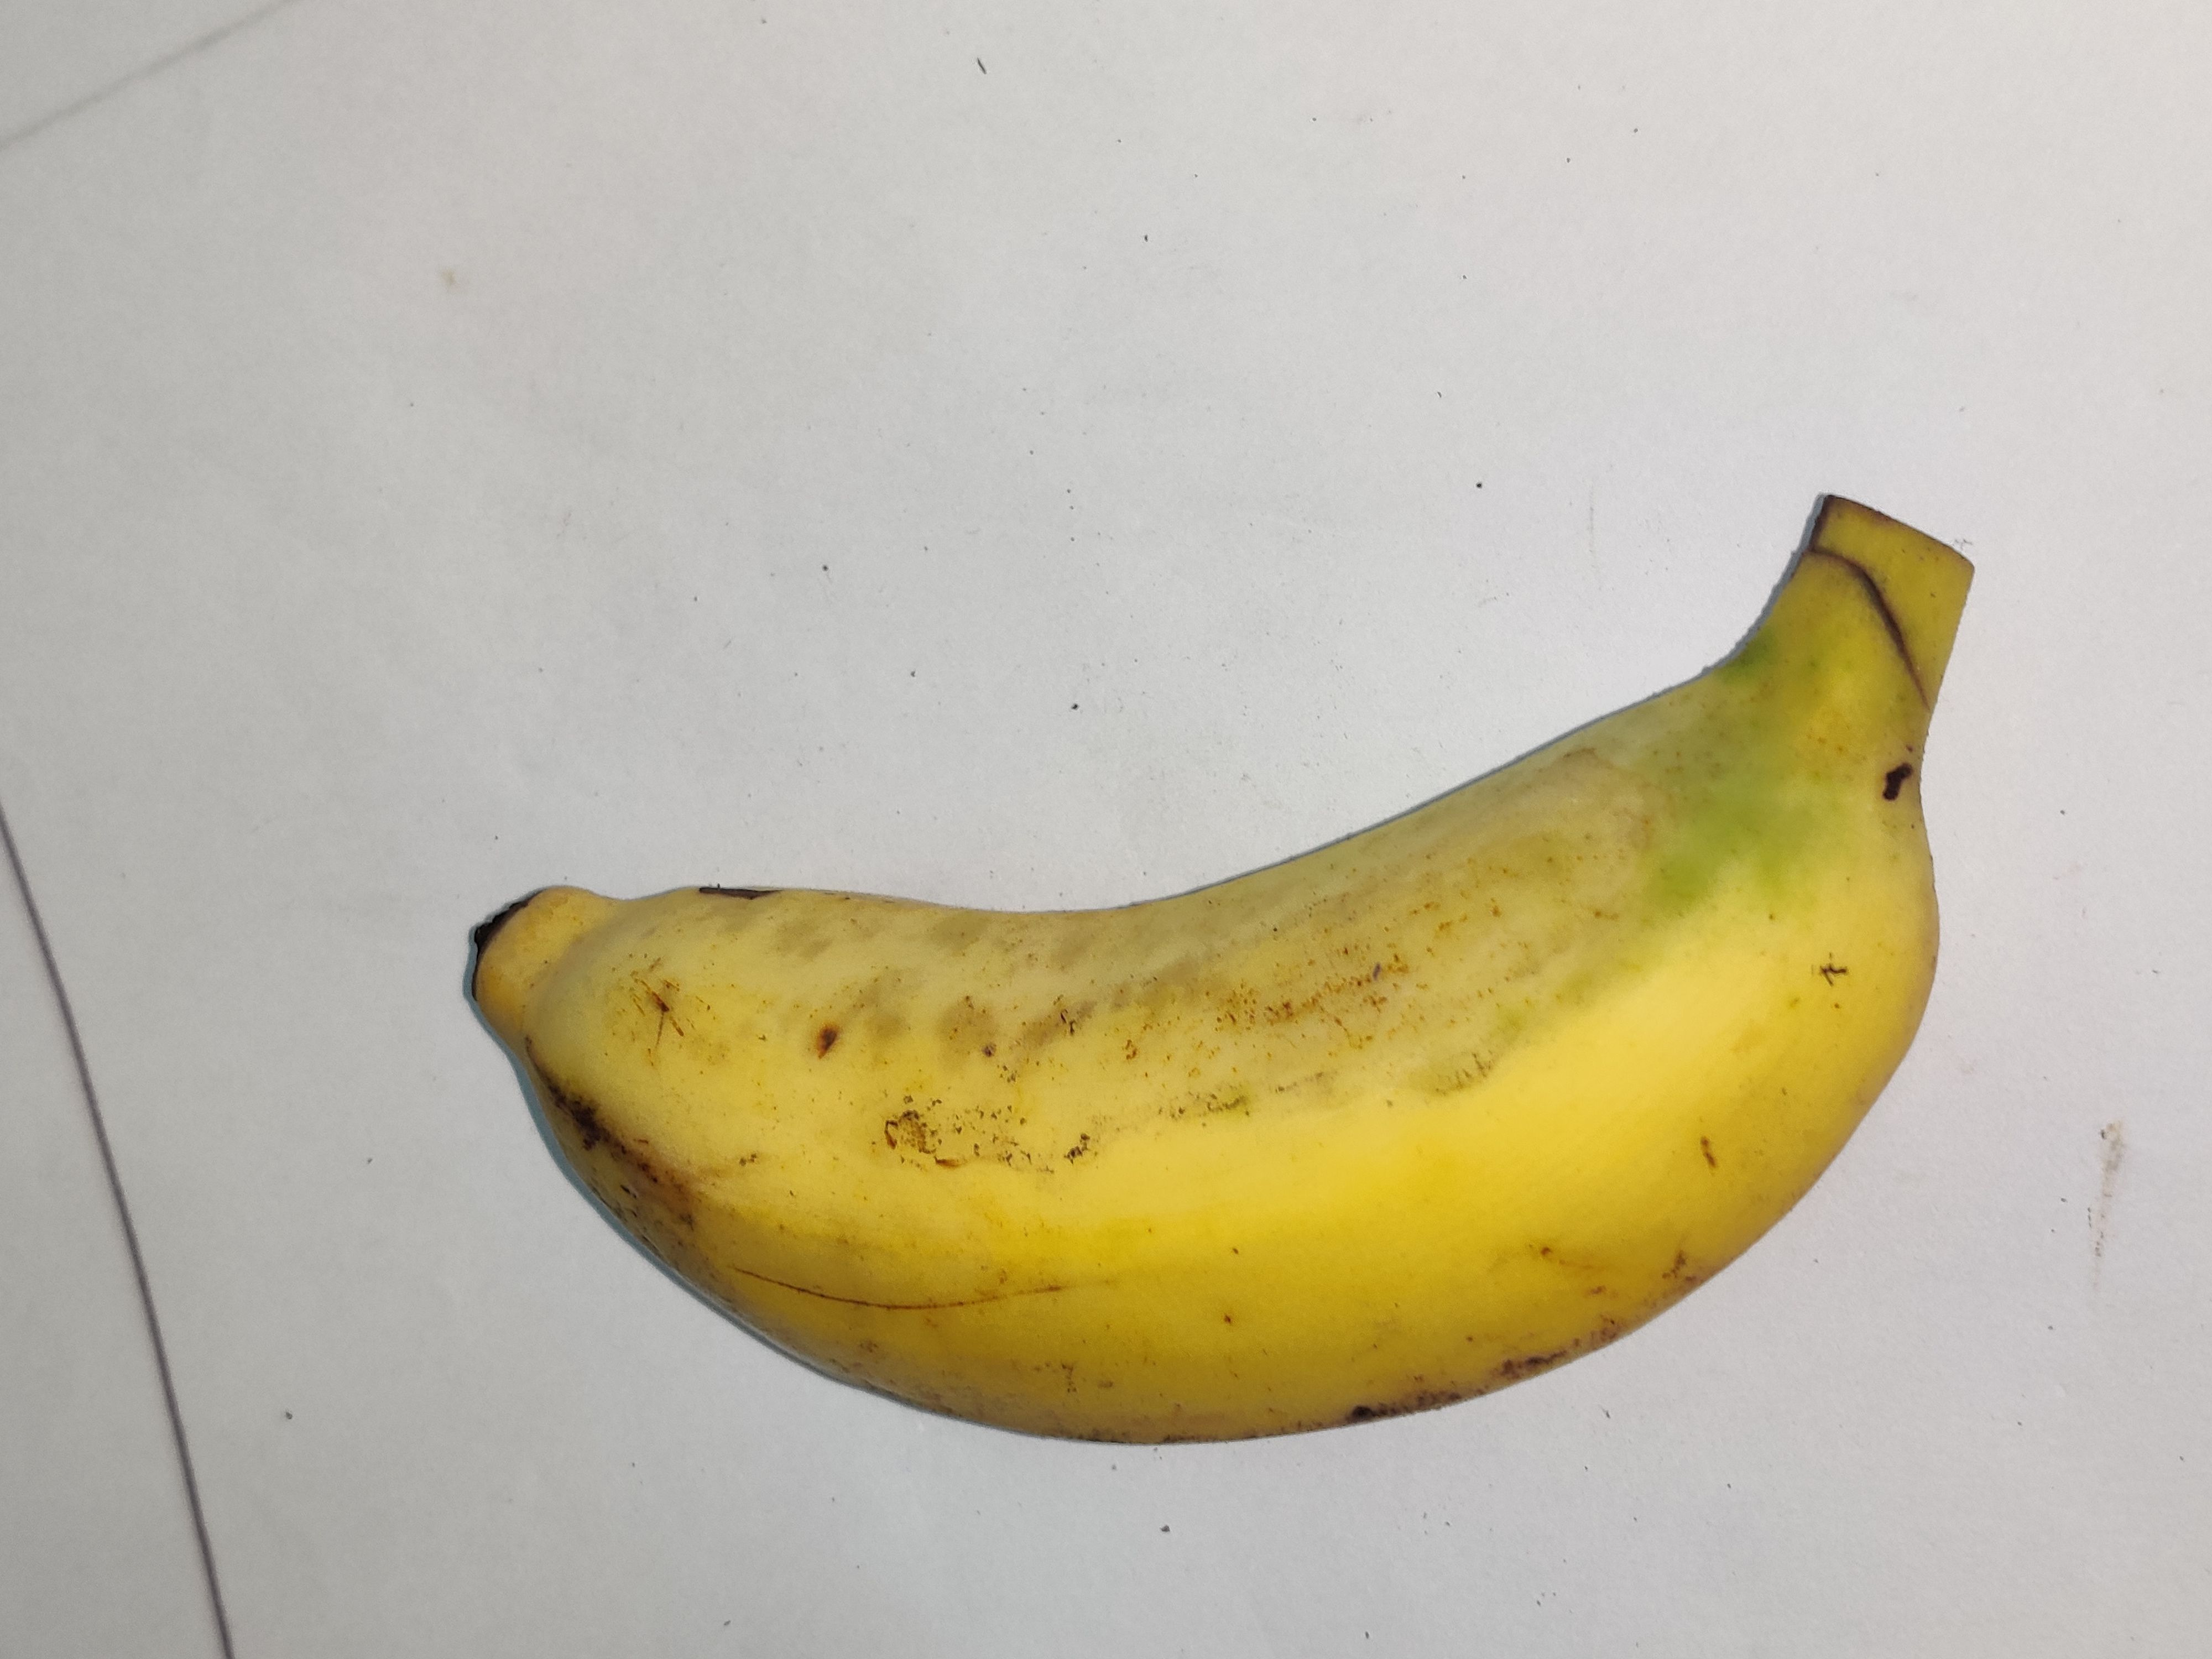
Fruit: banana
Grade: 1st-grade